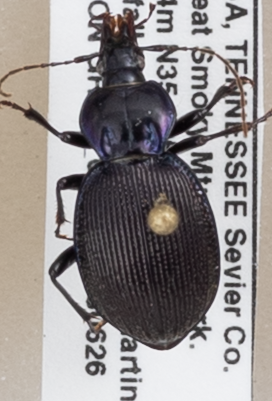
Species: Sphaeroderus stenostomus lecontei
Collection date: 2018-06-26
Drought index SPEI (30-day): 0.396
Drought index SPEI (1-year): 0.23
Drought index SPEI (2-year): -0.274